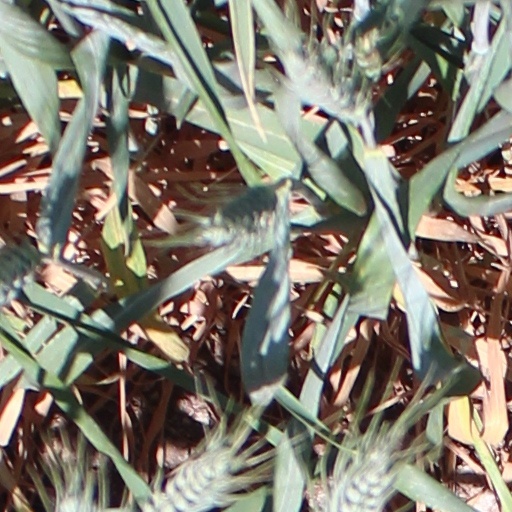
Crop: wheat